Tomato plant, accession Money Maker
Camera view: bottom (45 deg); turntable rotation: 120 degrees
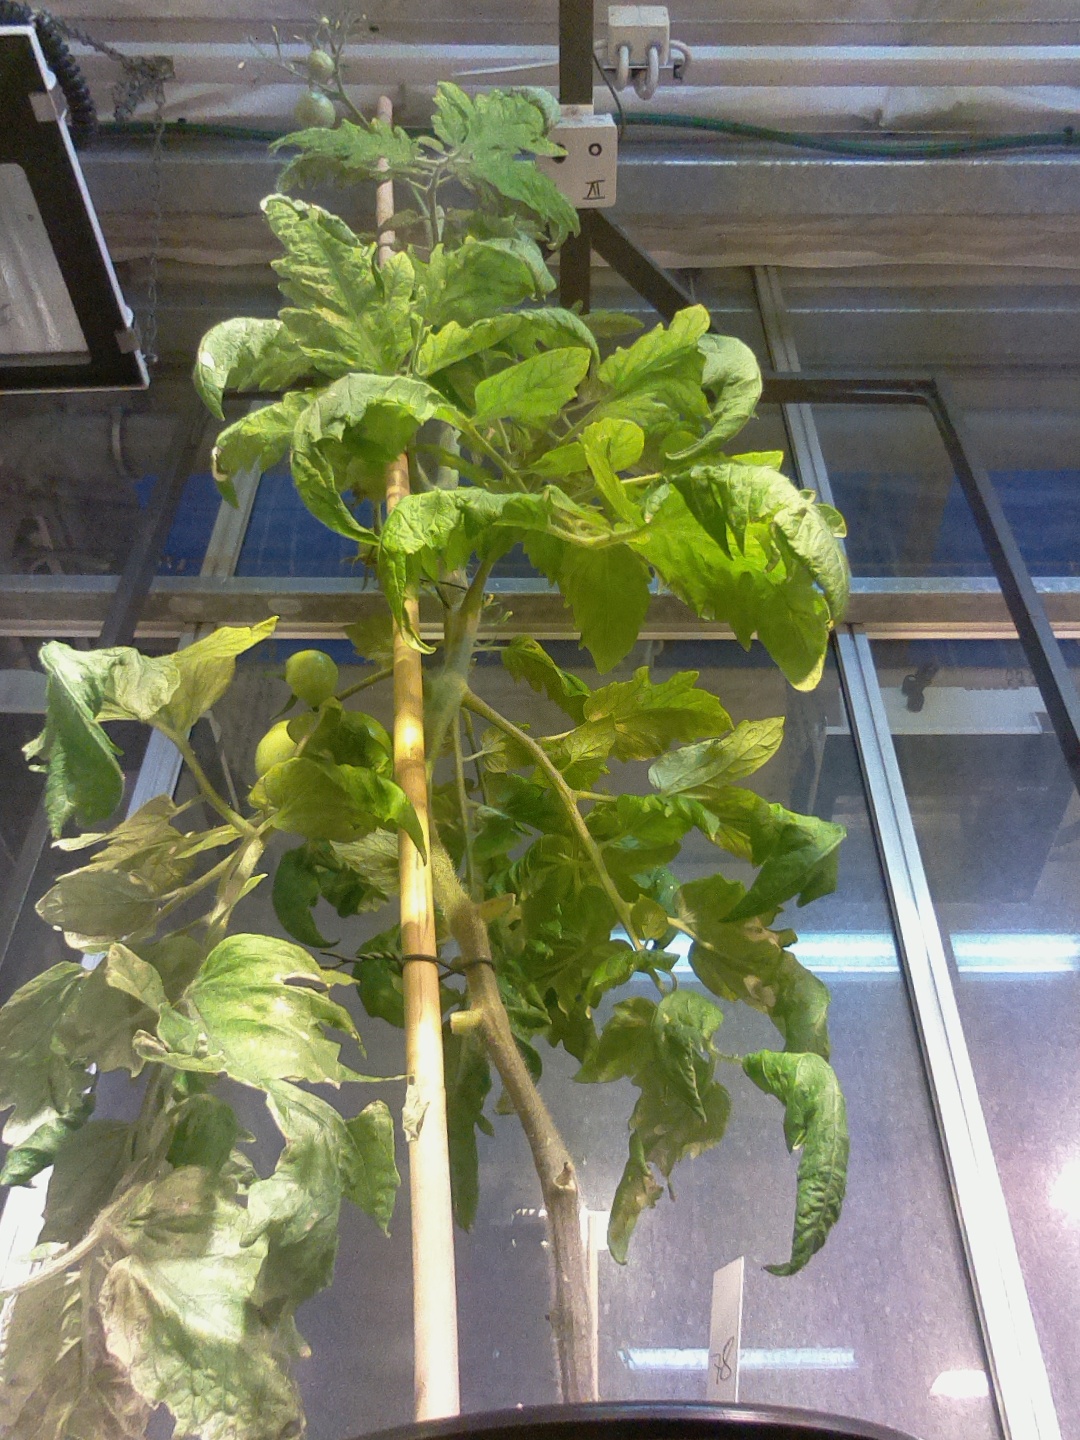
BBCH growth stage 79: 90% -100% of final fruit size